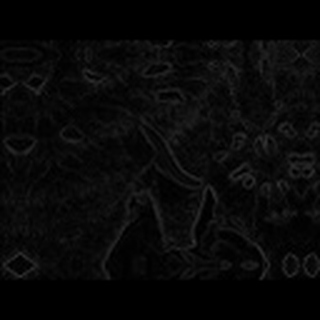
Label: cotton_army_worm